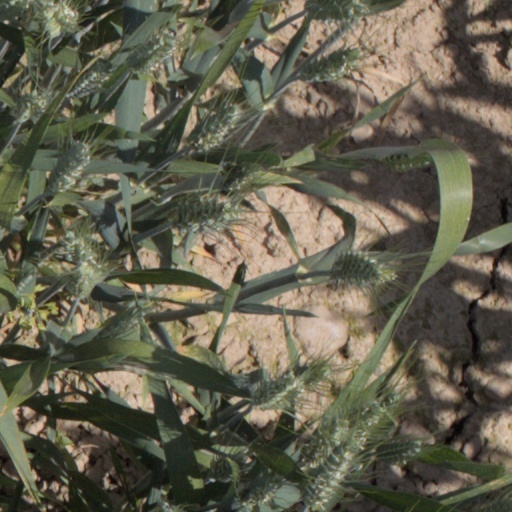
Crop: wheat